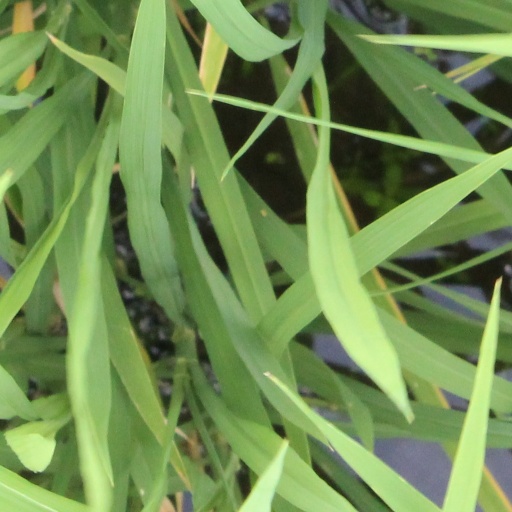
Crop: rice